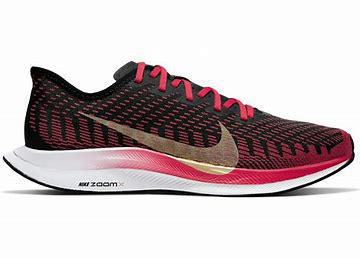
Brand: Nike
Model: Pegasus 2